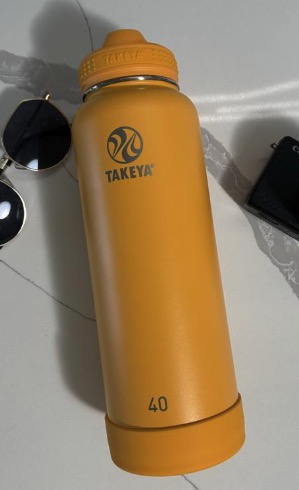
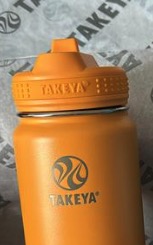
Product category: misc
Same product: yes